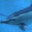
Label: dolphin